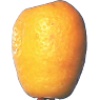
Label: kumquats